Fear-Bound

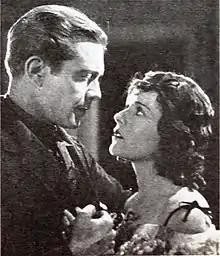
Still with Welch and Daw

Fear-Bound is a 1925 American silent Western film directed by William Nigh and starring Marjorie Daw, William Nigh, and Niles Welch.